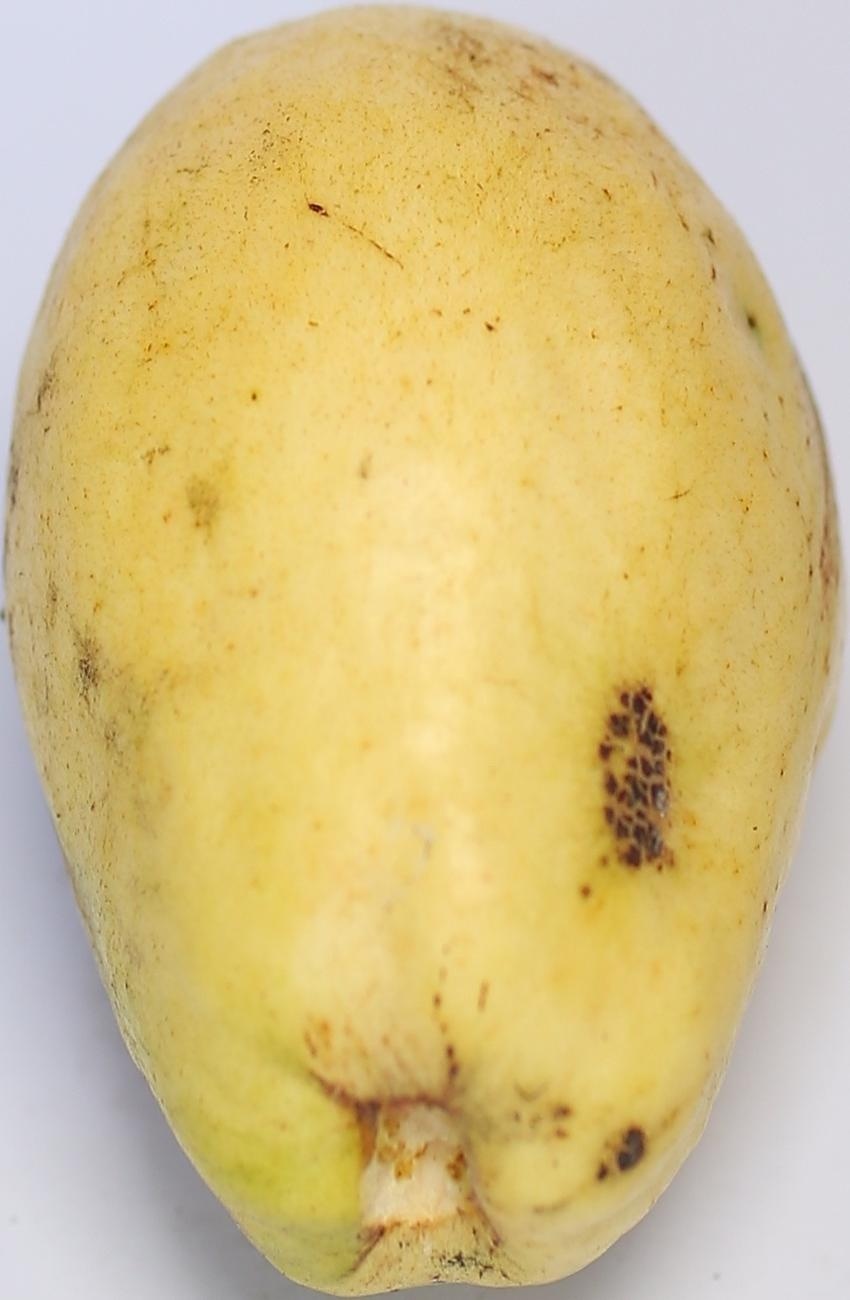
Maturity: ripe
Variety: thadhrami